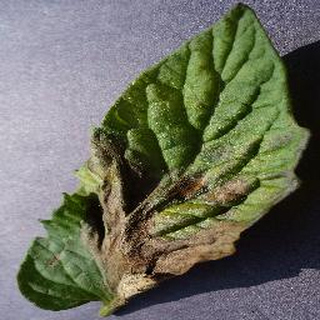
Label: tomato_late_blight